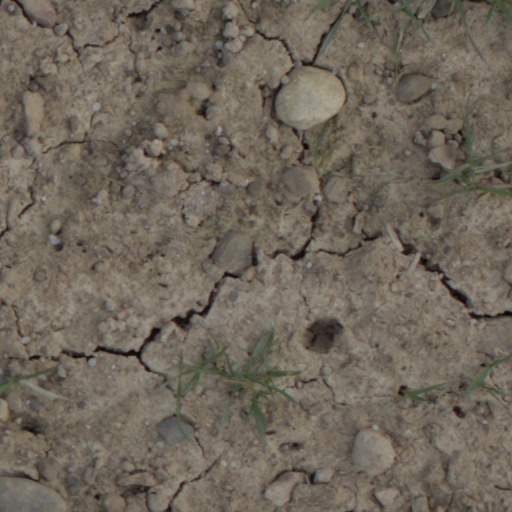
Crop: wheat